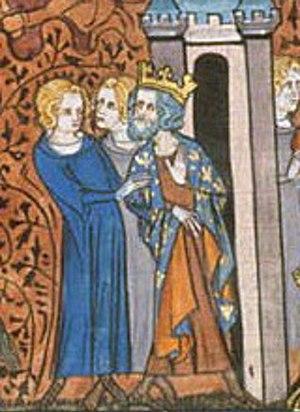
Charles III, dit « le Simple », né le 17 septembre 879, mort le 7 octobre 929 à Péronne, dans la Somme, est roi de Francie occidentale de la fin du IXᵉ et du début du Xᵉ siècle ; il appartient à la dynastie carolingienne.
La liste des monarques de France réunit les rois et les empereurs qui ont régné sur la France, au travers des différentes constructions politiques, territoriales et dynastiques qui se succédèrent. Parmi les différents moments de cette royauté française, on distingue l'époque des royaumes francs au haut Moyen Âge, le royaume de France en tant que tel jusqu'à la Révolution française, puis le Premier Empire, la Restauration, la monarchie de Juillet et enfin le Second Empire. Le dernier monarque ayant régné en France est l'empereur Napoléon III, déchu officiellement le 1ᵉʳ mars 1871, après la défaite de Sedan. Jusqu'alors, la France avait toujours été une monarchie ou un empire, hormis durant deux périodes : la Première République, du 22 septembre 1792 au 18 mai 1804, et la Deuxième République, du 24 février 1848 au 2 décembre 1852.